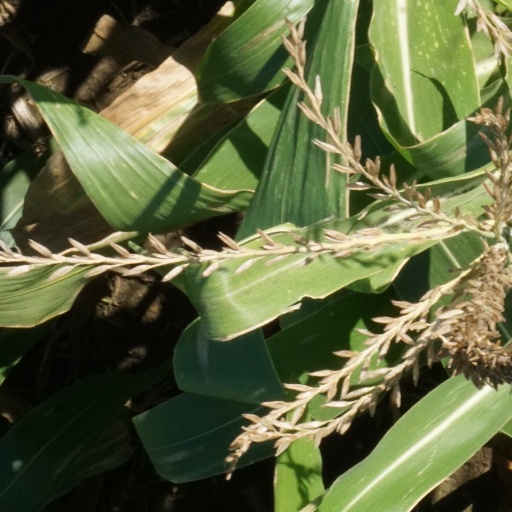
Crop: maize; corn